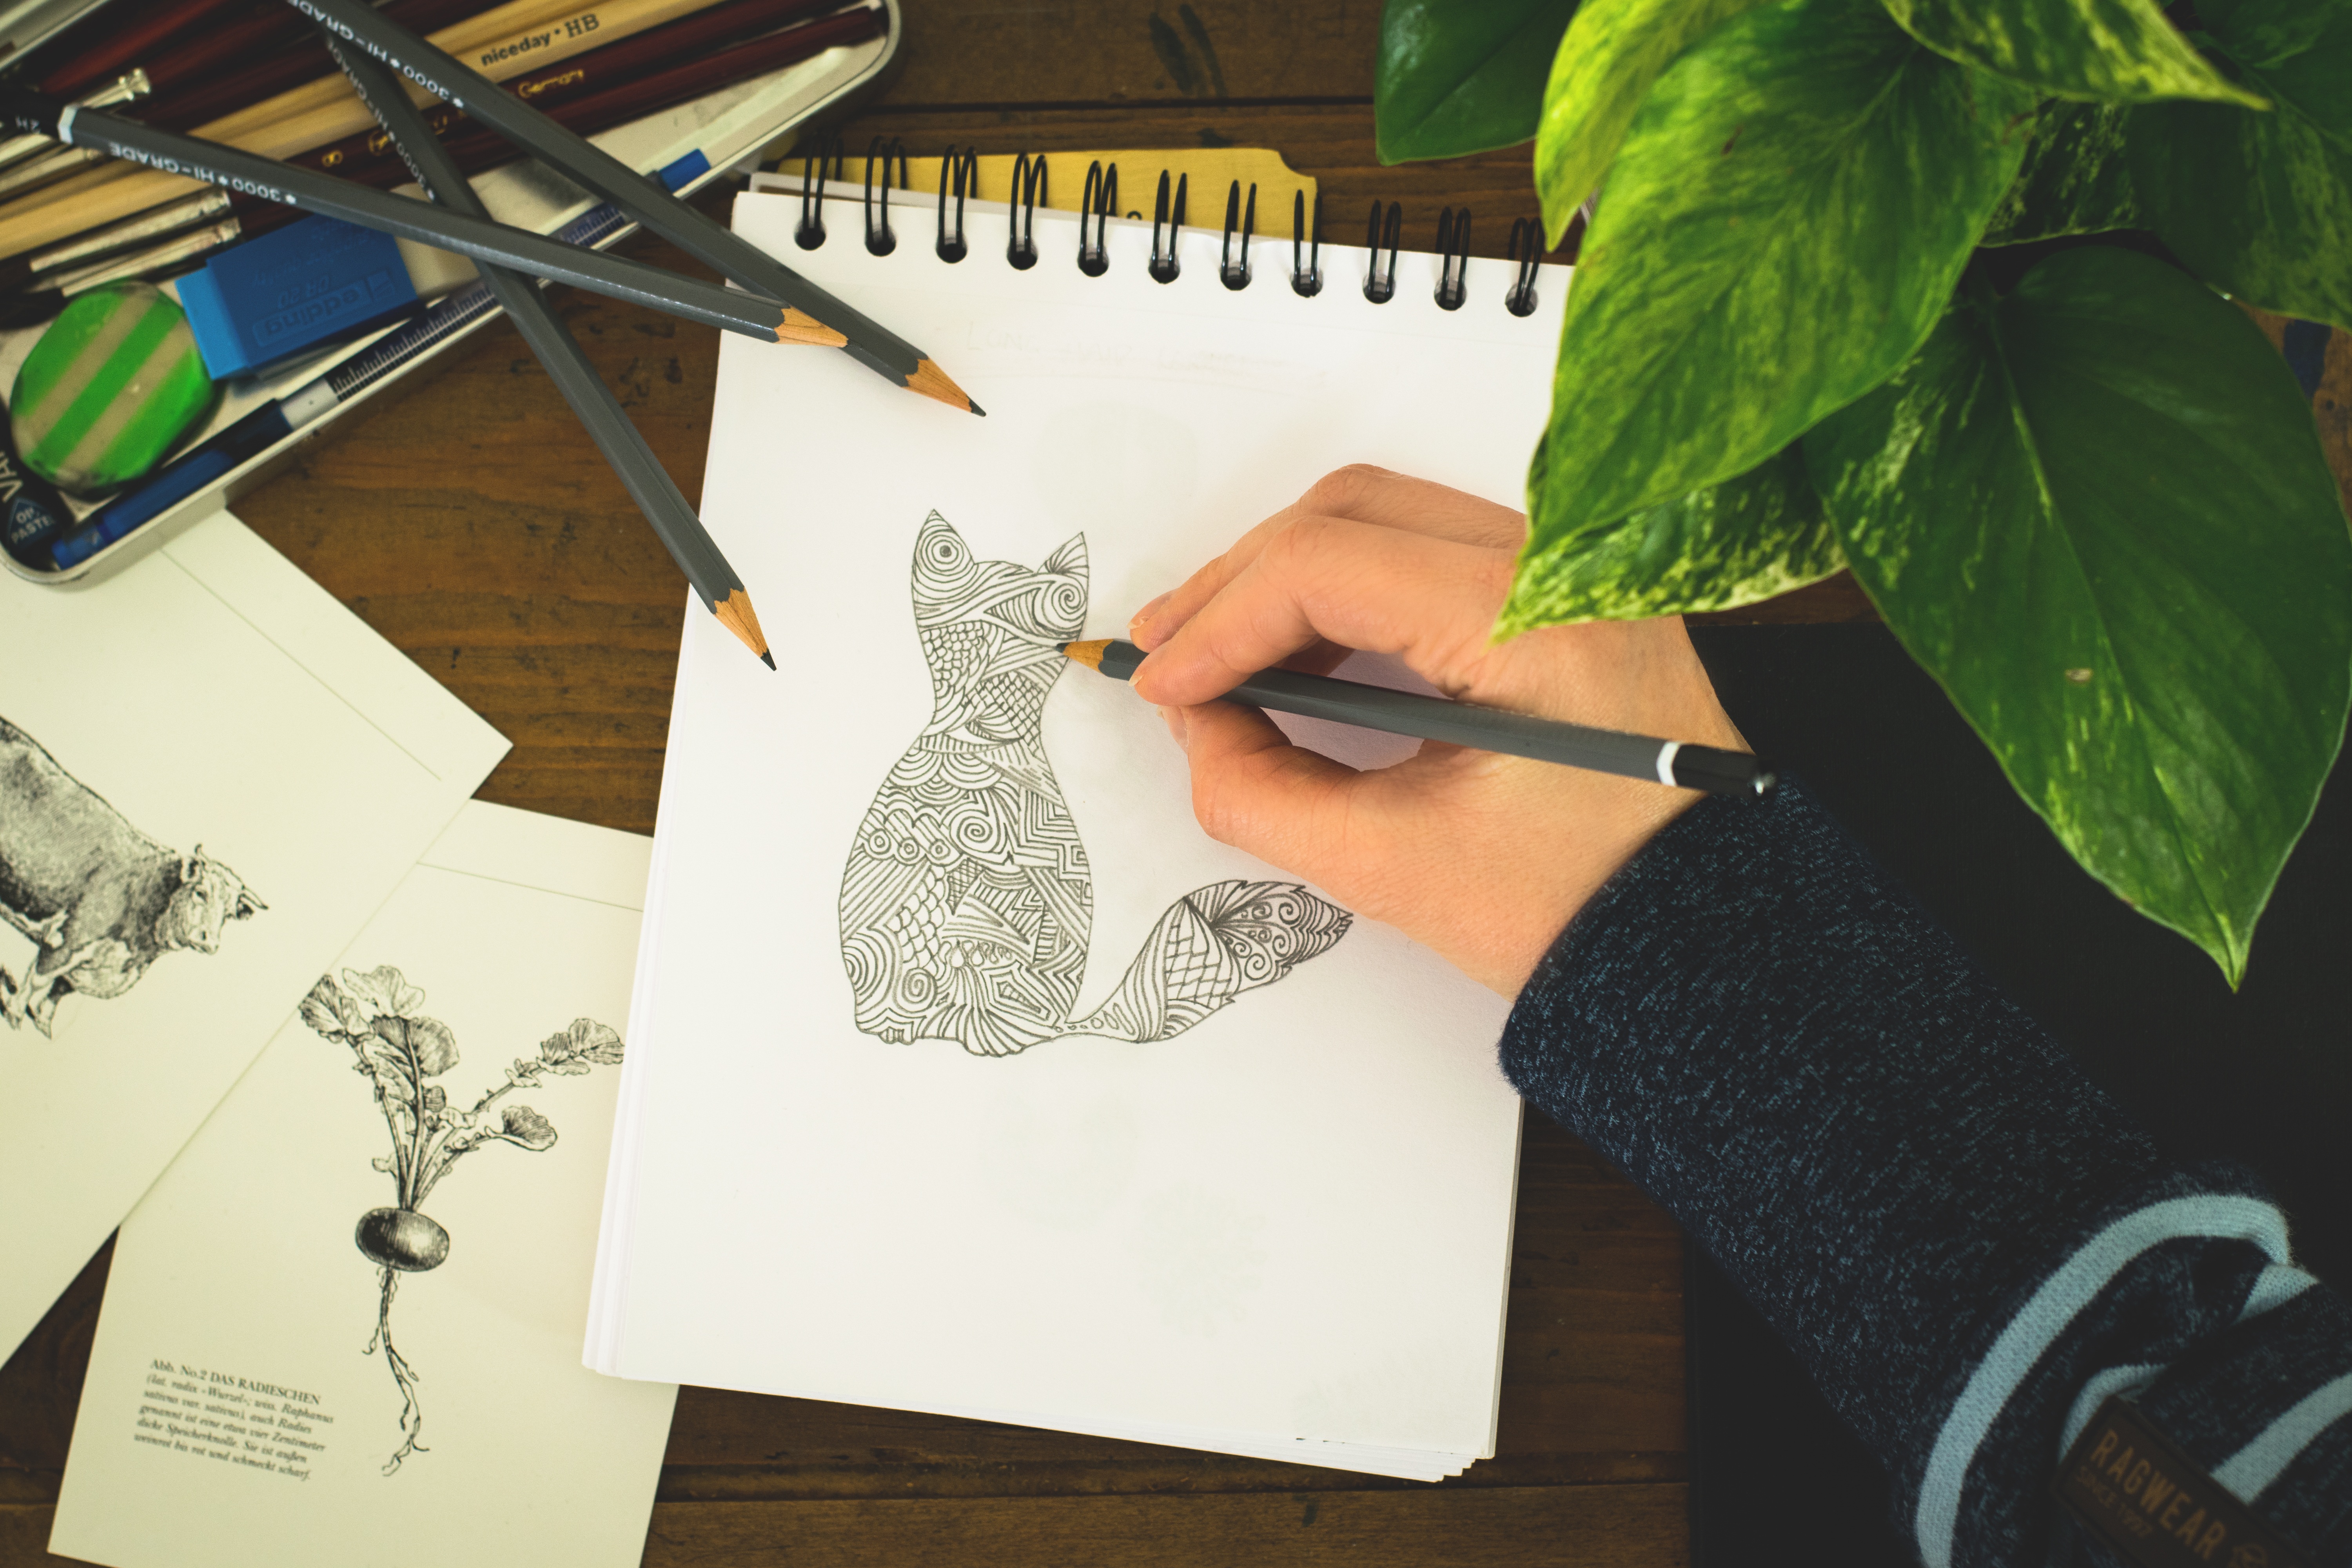
desk, notebook, writing, hand, table, creative, notepad, pattern, artist, paint, paper, block, from above, art, sketch, drawing, creativity, illustration, design, pens, motif, calligraphy, pencils, draw, artists, leave, workplace, issue, artistically, sketchy block